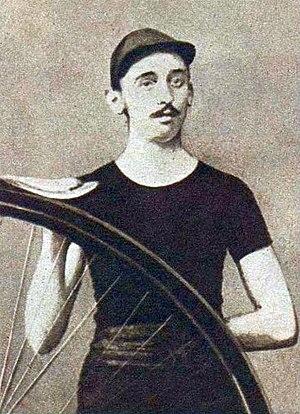
Frédéric de Civry en 1882
Frédéric de Civry est un ancien coureur cycliste français, professionnel de 1881 à 1888. Il a fait carrière sur route et sur piste.
L'Histoire du sport est un champ de l'étude historique qui se concentre sur l'évolution des pratiques sportives. L'homme ayant un goût presque inné pour le jeu, il est assez logique de retrouver des pratiques de ce type sous toutes les latitudes et à toutes les époques. Dans certaines civilisations les traces de ces expériences restent tenues, les historiens qui s'appuient sur l'ensemble des sciences auxiliaires de l'histoire, parviennent à mettre en lumière certaines pratiques sportives. Pour les périodes plus récentes, les sources sont logiquement plus nombreuses, et il convient alors d'opérer des tris sélectifs.